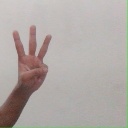
अक्षर: व